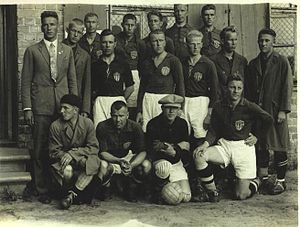
JK Tallinna Kalev / Historie / Tidlige år
Tallinna Kalev i 1923.
Jalgpalliklubi Tallinna Kalev er en estisk fodbold club, der er baseret i Tallinn, der spiller i den Meistriliiga. Grundlagt som Jalgpalliselts Meteor i 1909, skiftede klubben navn til Tallinna Kalev i 1911. De spiller deres hjemmekampe på 11,500 pladser Kalevi Keskstaadion, Tallinn.